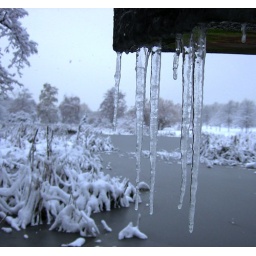
Icicles hanging off the bridge over that Jericho duck pond.